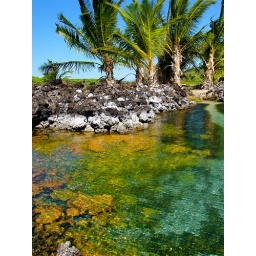
fresh water pool fed by under ground water became the oasis to the ancient Hawaiian